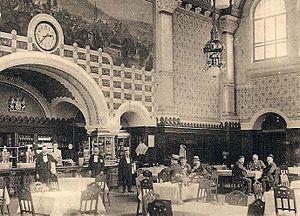
Photographie ancienne du buffet de la gare de Metz, au début du XXe siècle.
Un buffet de gare est un établissement dans une gare ferroviaire proposant un service de restauration à la place.
La gare de Metz-Ville, usuellement appelée gare de Metz, est une gare ferroviaire française, située à proximité du centre-ville de Metz, préfecture du département de la Moselle, en région Grand Est.